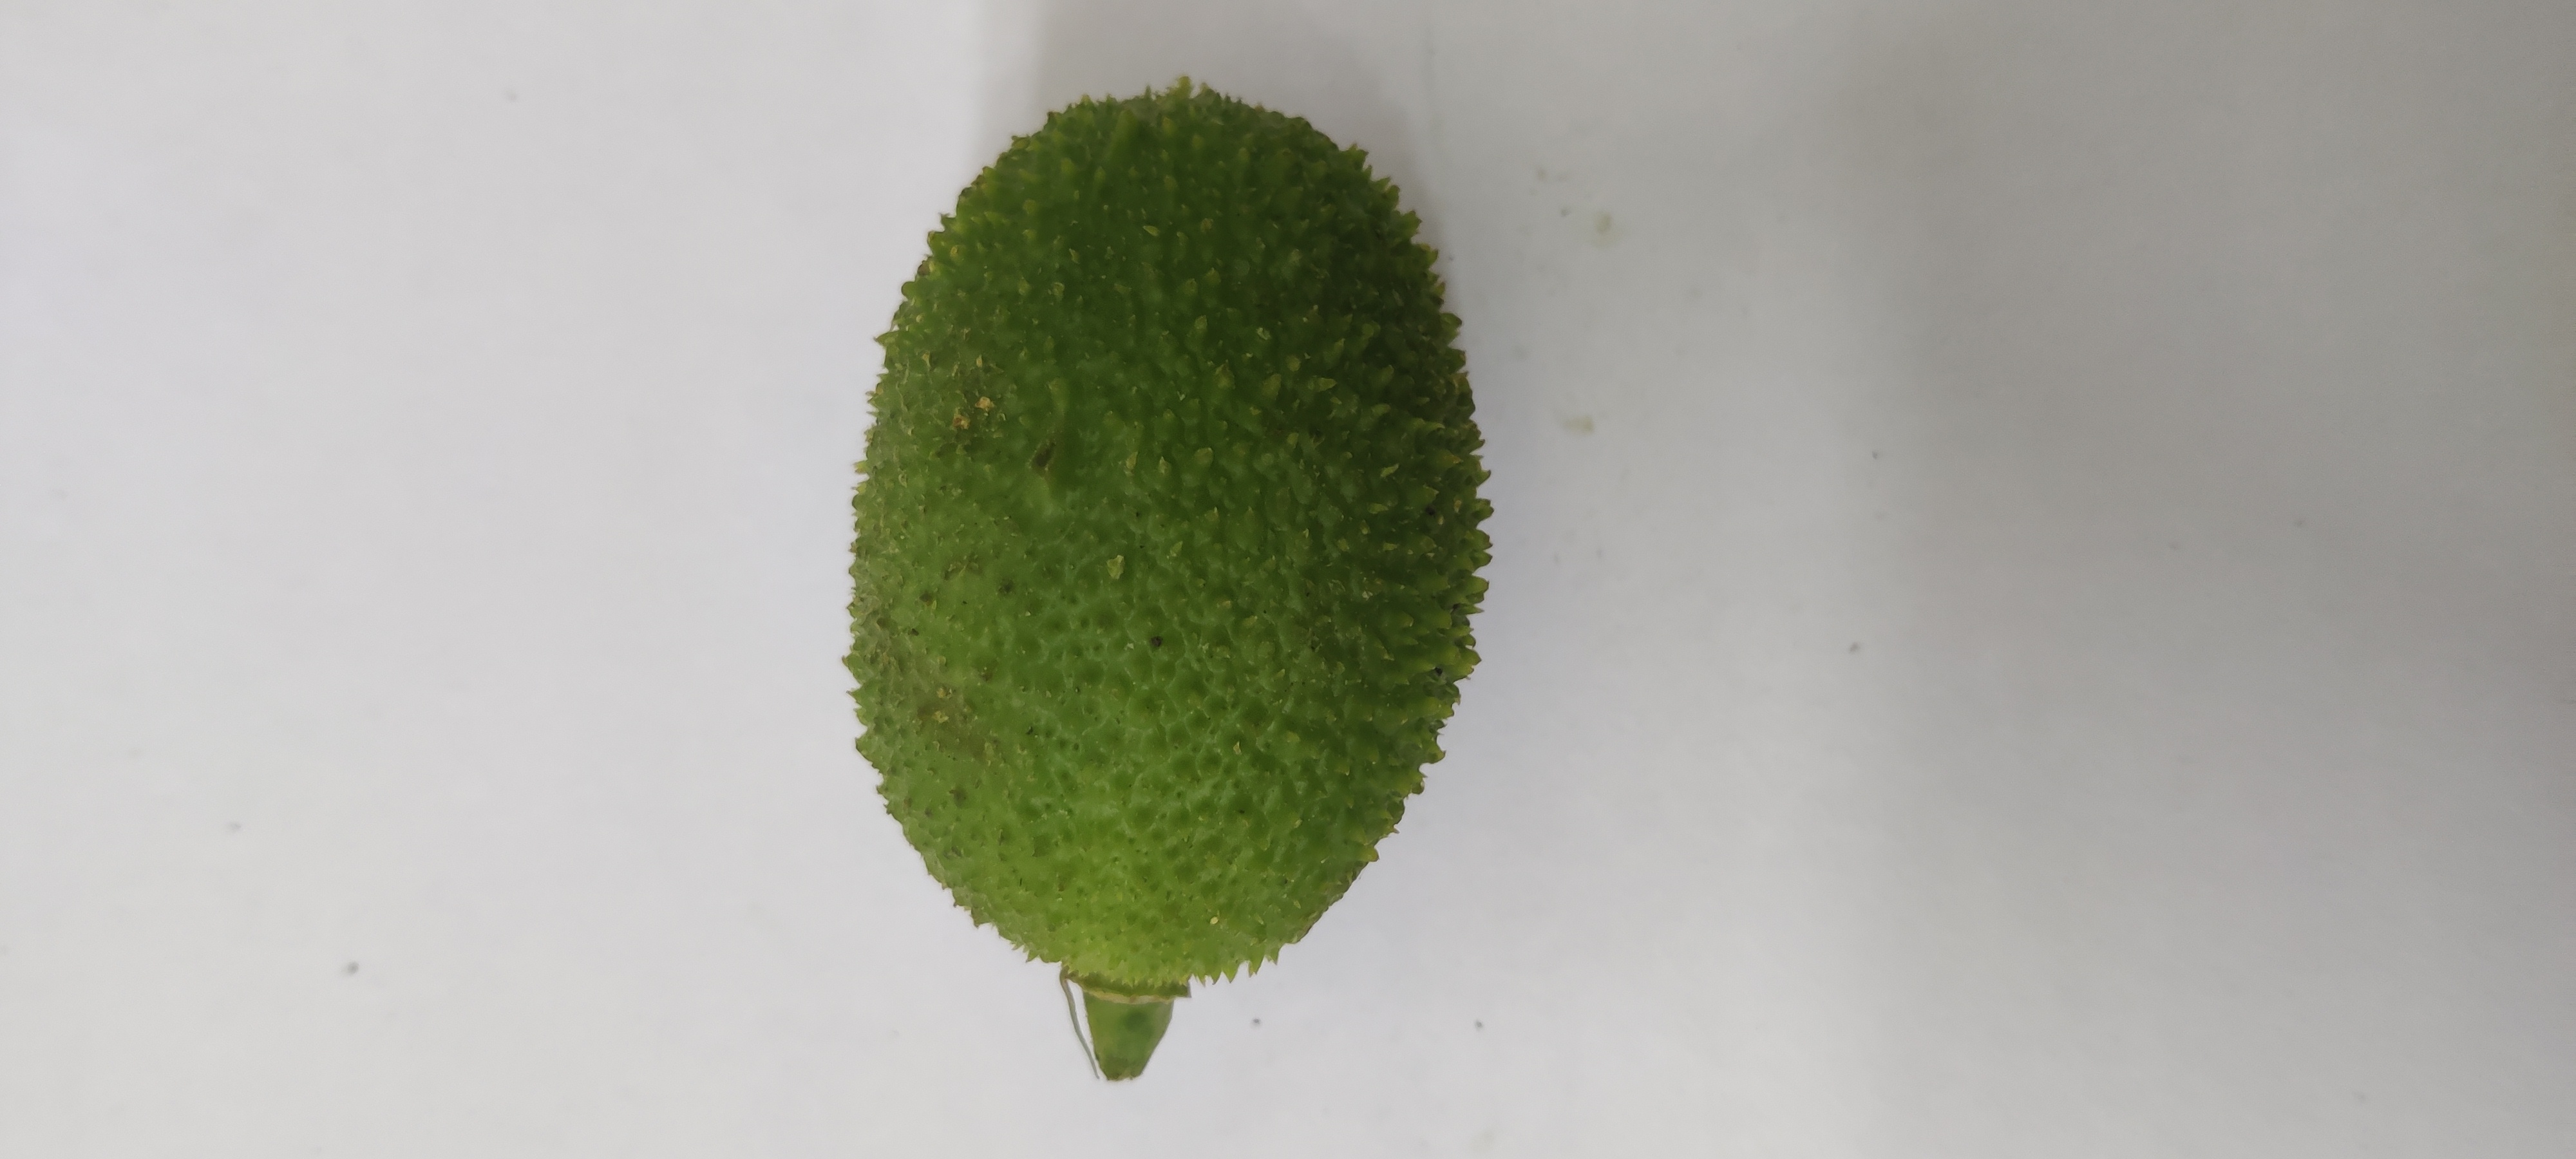
Crop: Spiny Gourd
Condition: Fresh